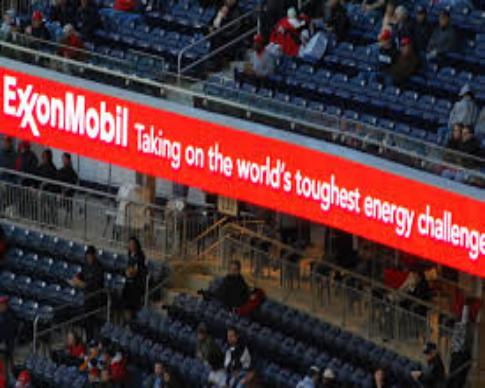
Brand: ExxonMobil
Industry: Transportation